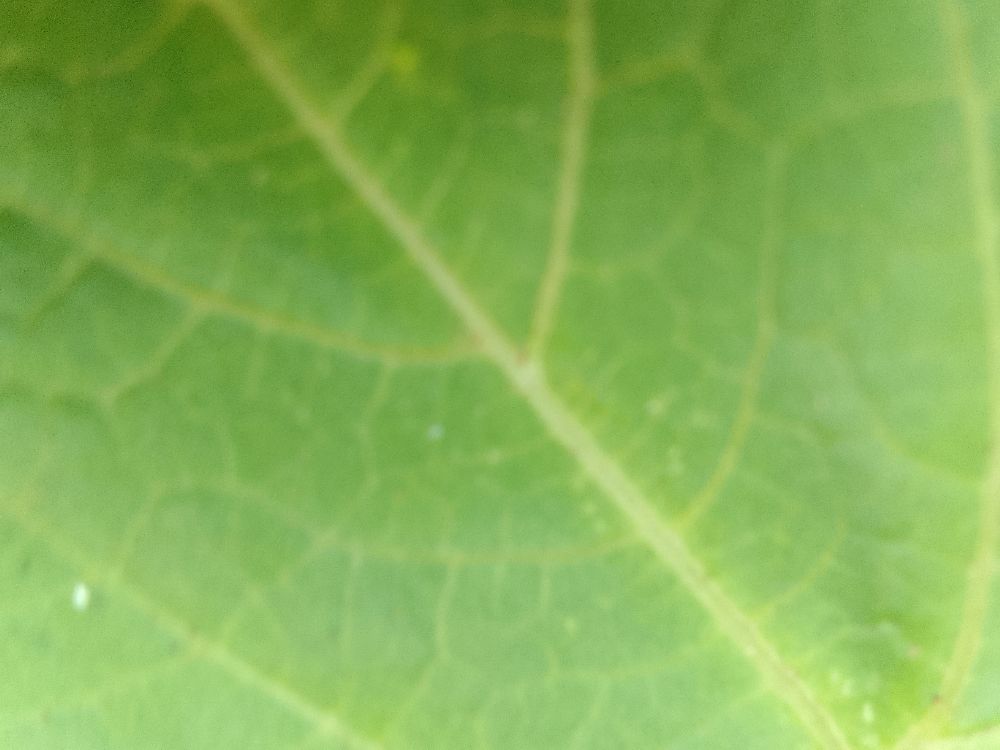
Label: healthy